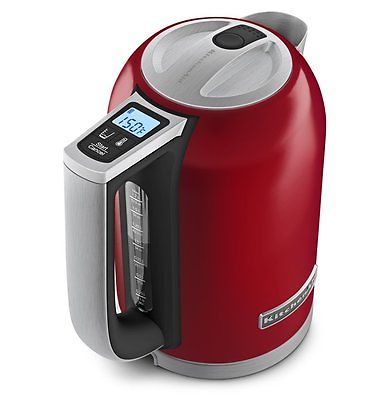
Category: kettle